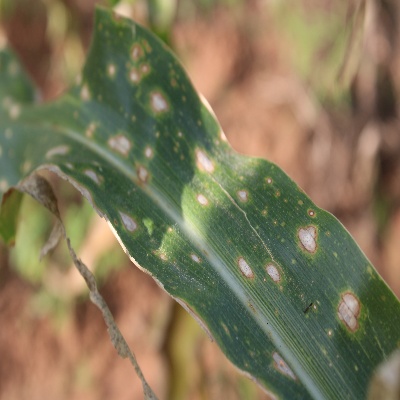
Crop: Maize
Condition: leaf spot